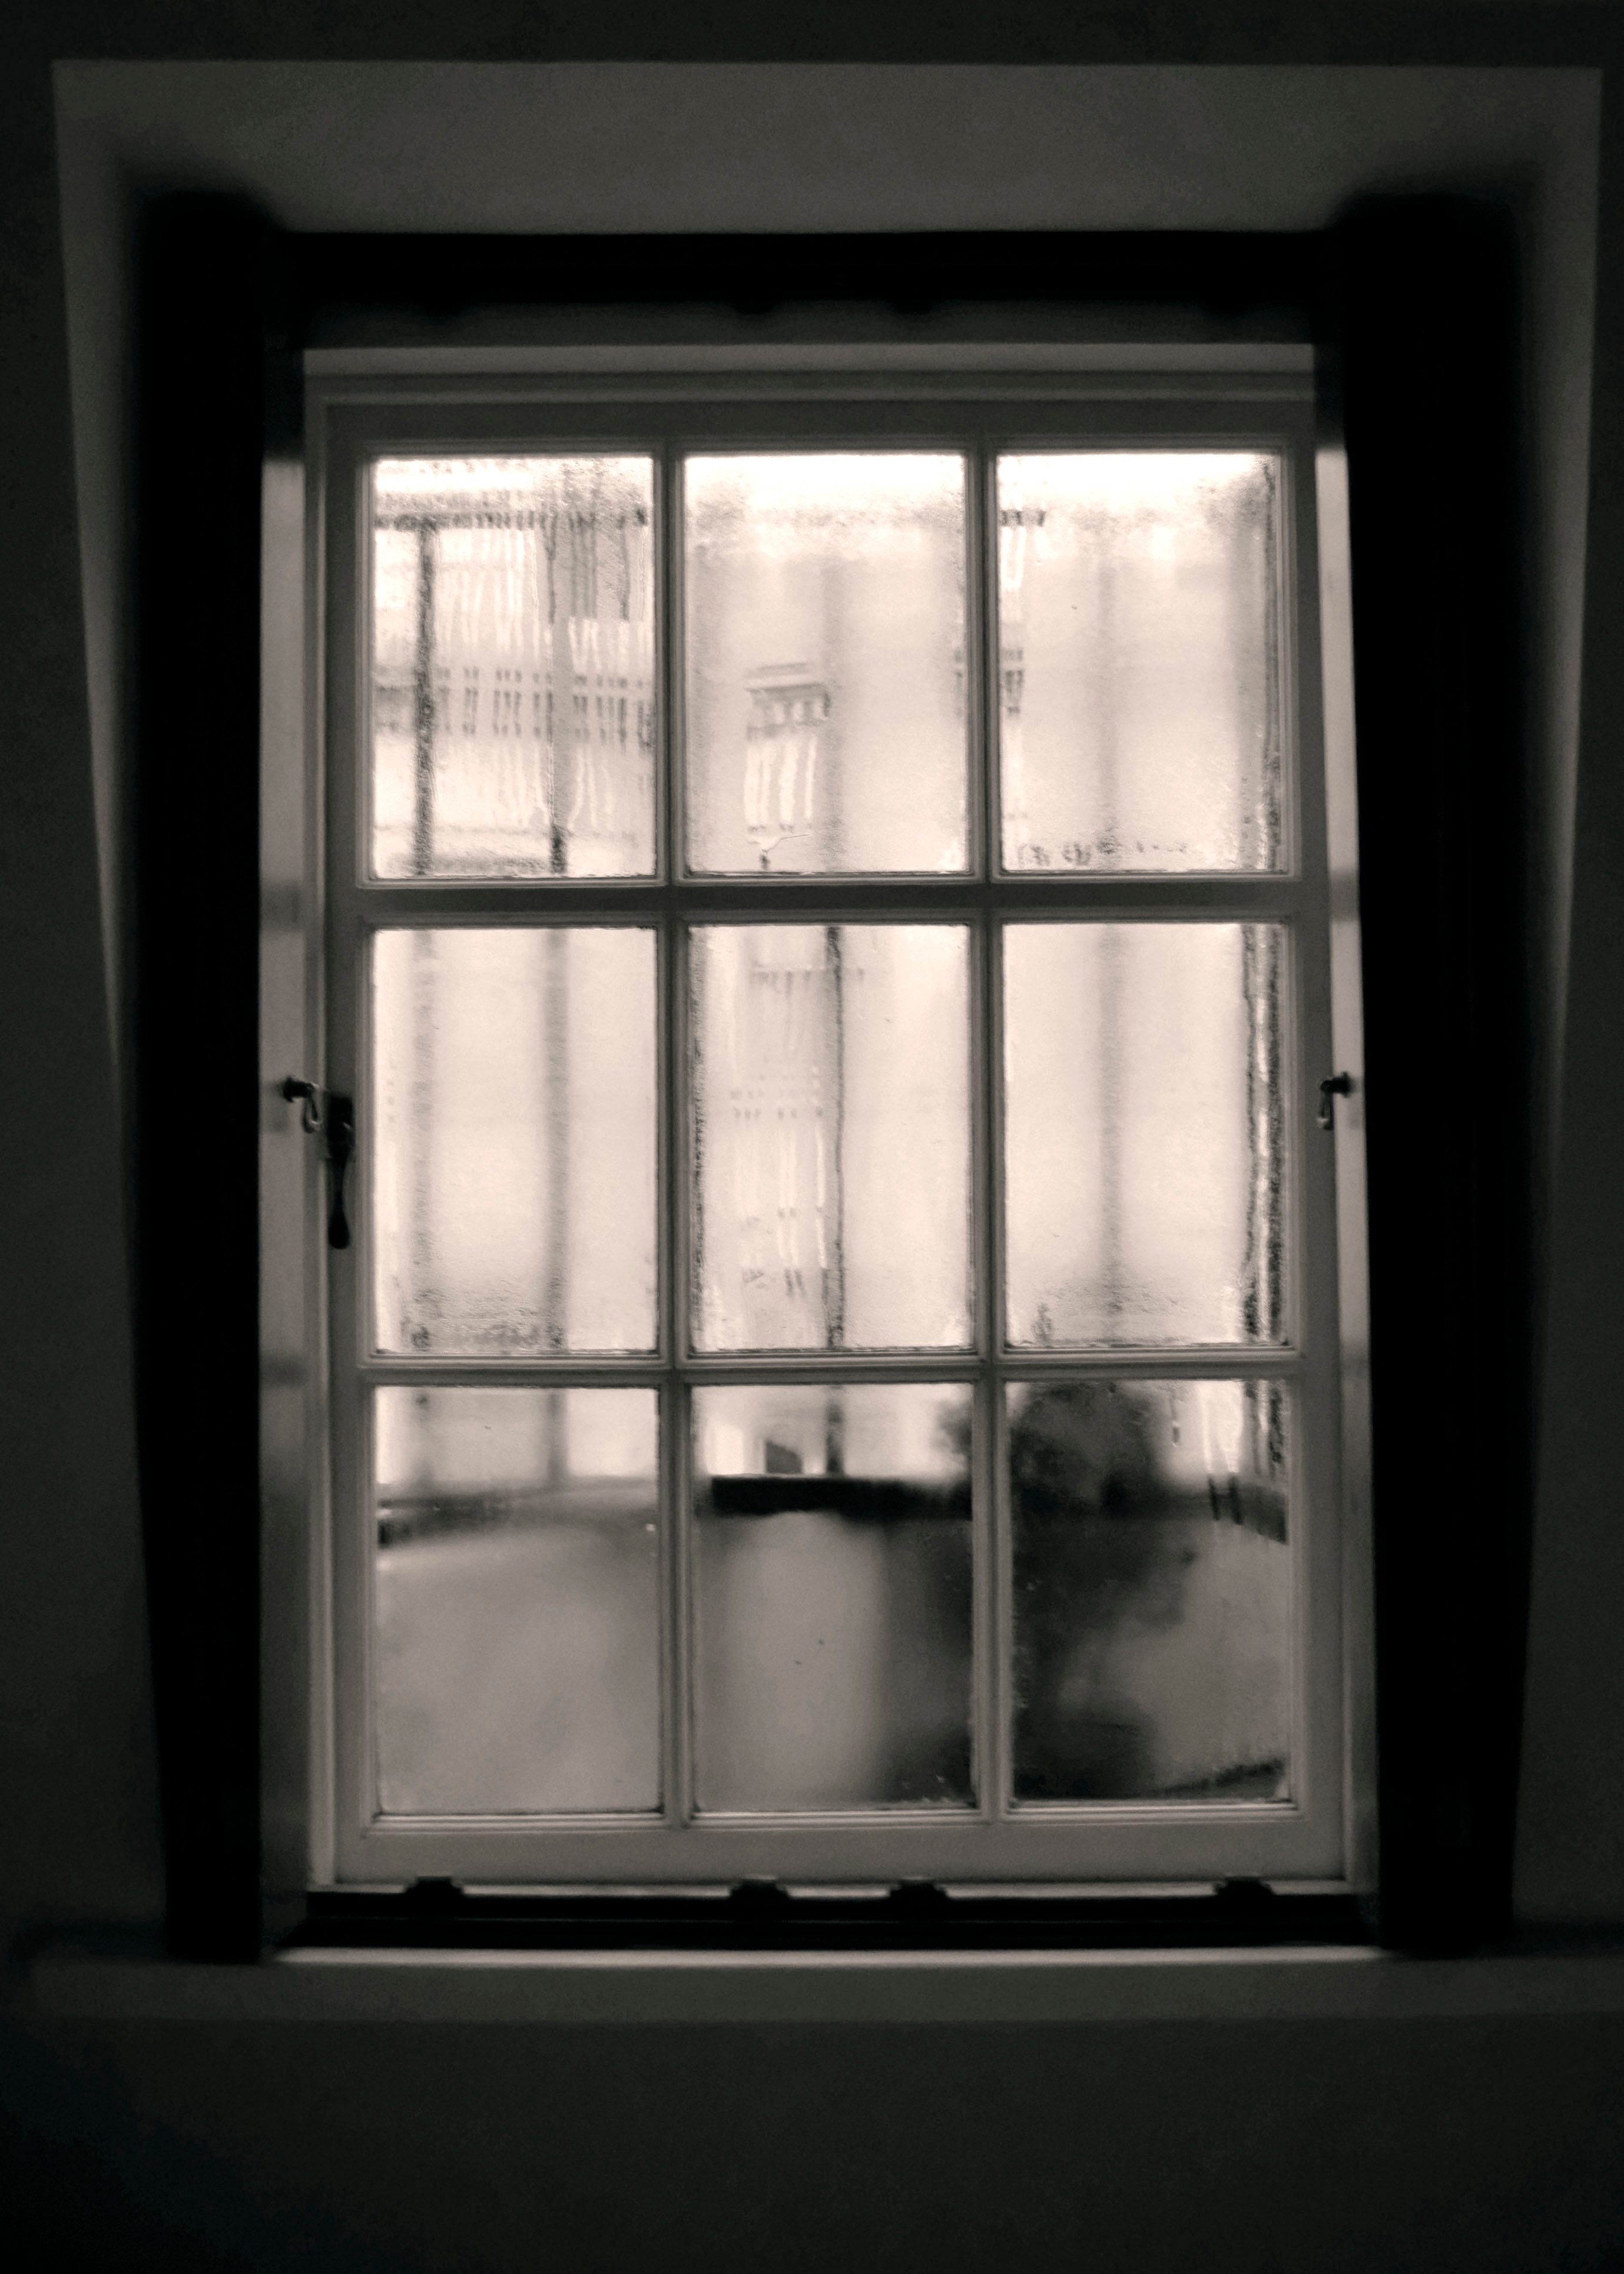
light, white, window, glass, lighting, door, interior design, shape, window covering, sash window